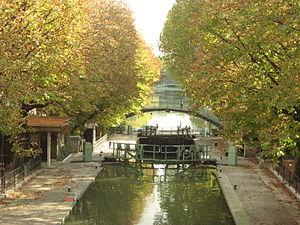
Canal Saint-Martin